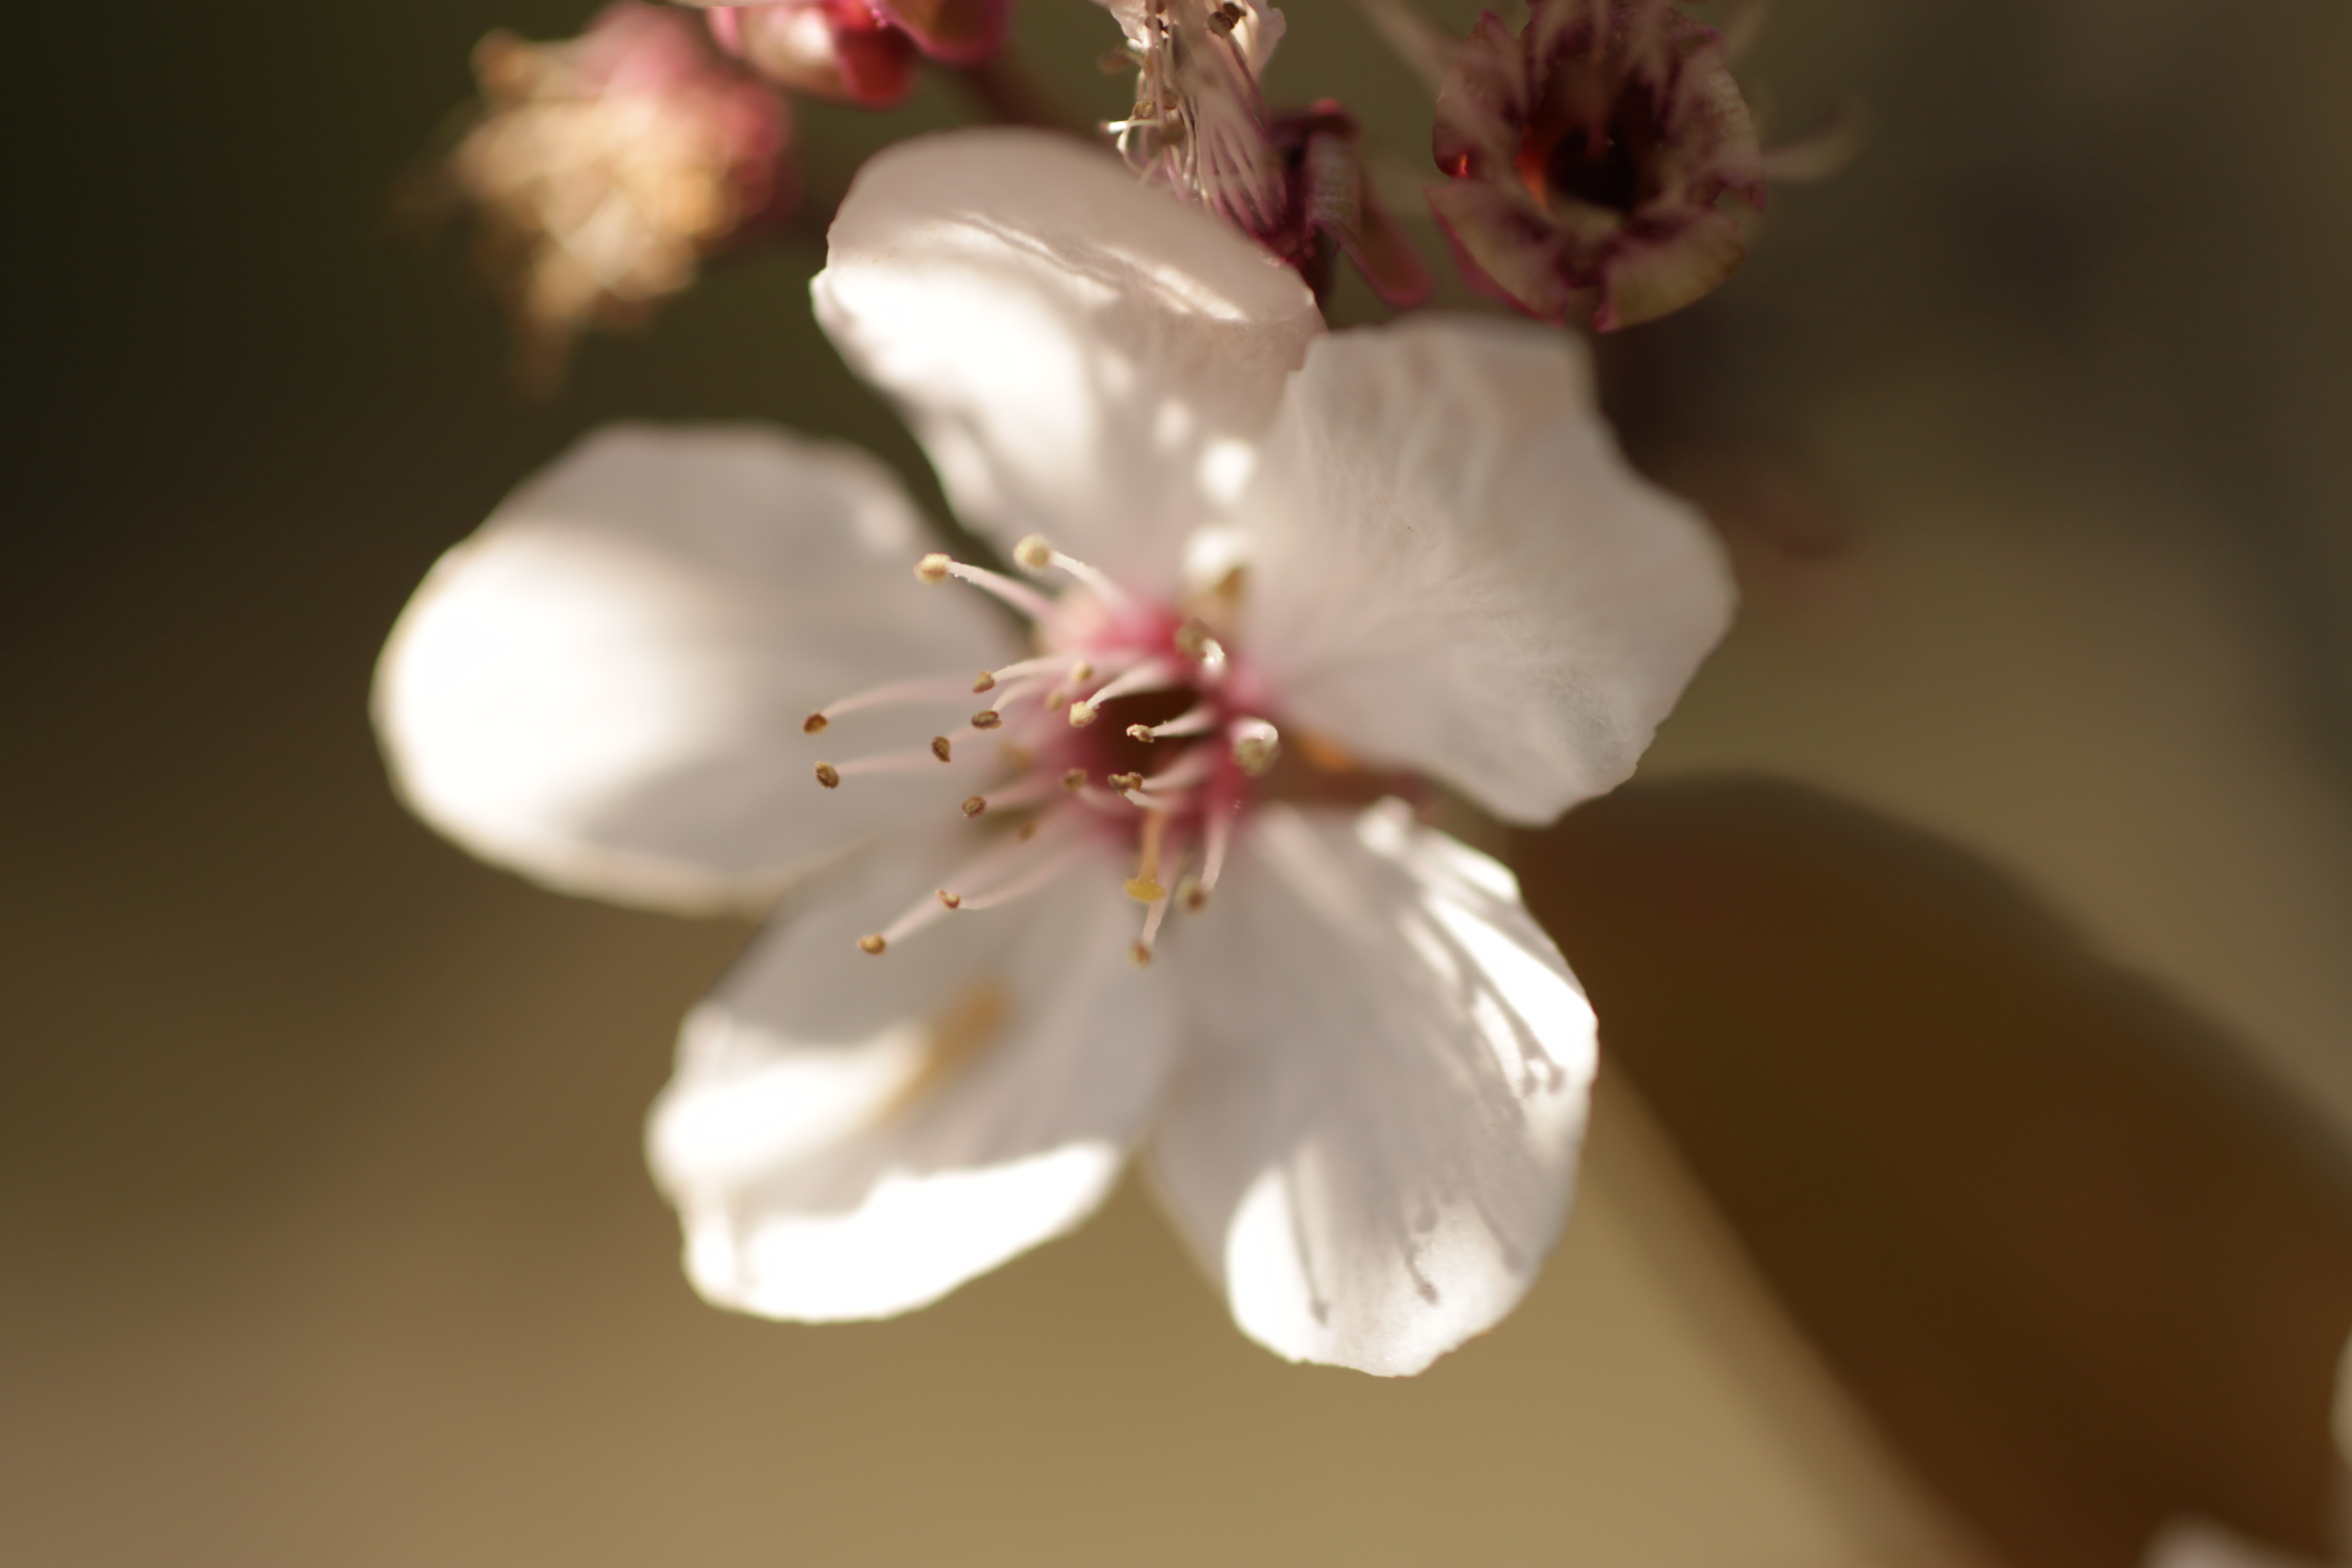
branch, blossom, plant, photography, flower, petal, food, spring, produce, flora, cherry blossom, close up, macro photography, plant stem